Mitsubishi Pajero

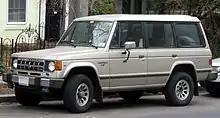
Mitsubishi Montero LS 5-door (US)

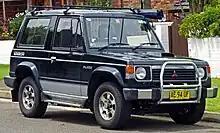
Mitsubishi Pajero Intercooler Turbo Wagon 3-door

In February 1983, Mitsubishi introduced a long-wheelbase, five-door model, available with a choice of two different engines; a 2.0-litre turbocharged petrol (badged as "2.0 Turbo" and "2000 Turbo" in some markets) and a 2.3-litre turbocharged diesel. It also came in Standard, Semi-High Roof and High Roof body styles. Outside of Japan there was also the 2.6-liter petrol four, which produced in European trim.